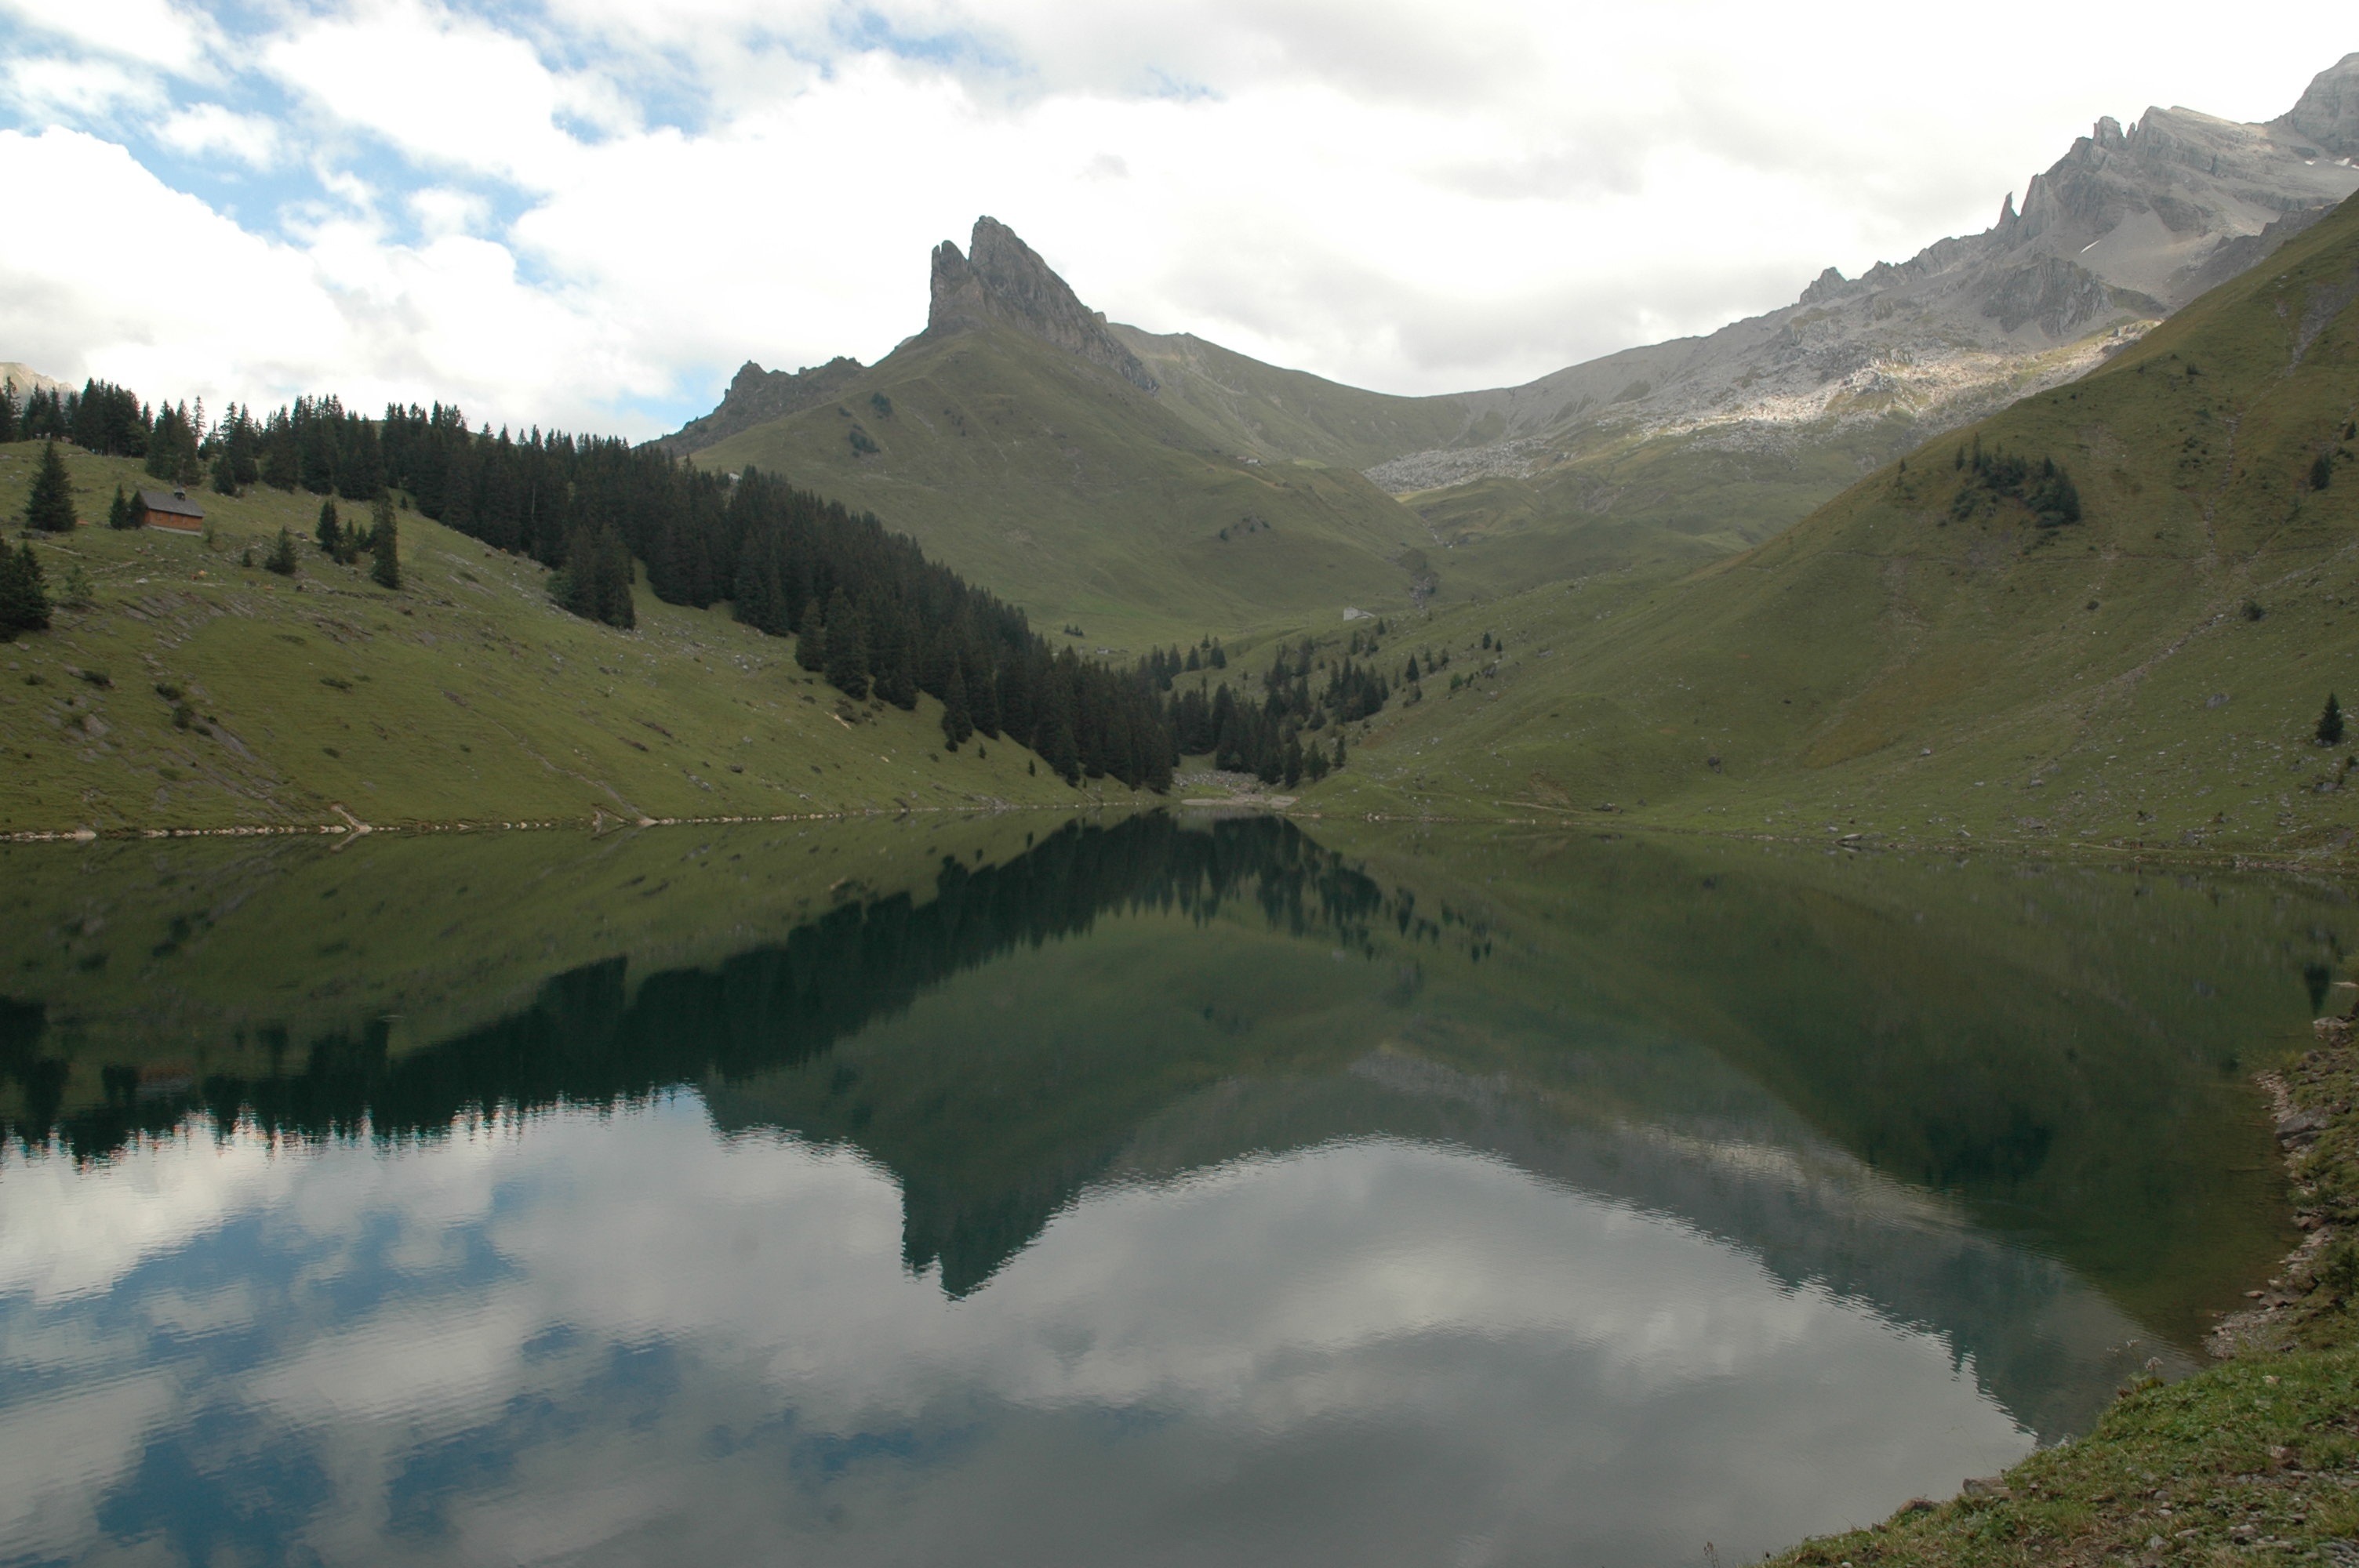
landscape, nature, wilderness, mountain, sky, meadow, hill, lake, river, valley, mountain range, reflection, reservoir, highland, ridge, clouds, mountains, alps, plateau, bergsee, fell, loch, mirroring, landform, tarn, alpine lake, bann alpsee, mountain pass, geographical feature, atmospheric phenomenon, mountainous landforms